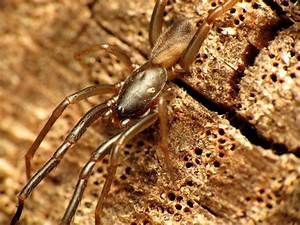
Label: spider